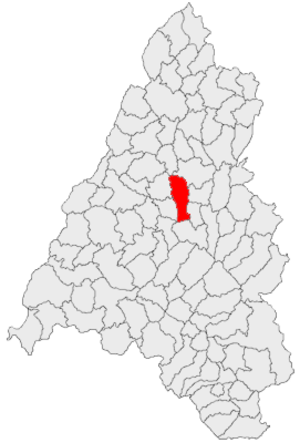
Tileagd est une commune roumaine du județ de Bihor, en Transylvanie, dans la région historique de la Crișana et dans la région de développement Nord-Ouest.